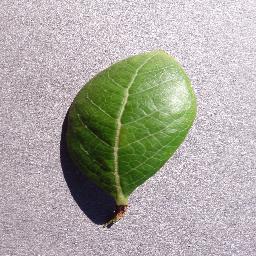
Label: Blueberry___healthy